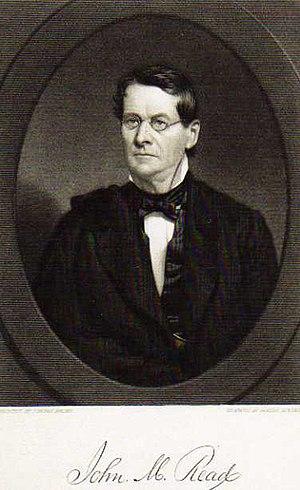
John Meredith Read, né le 21 juillet 1797 à Philadelphie, et mort le 29 novembre 1874, est un avocat, juriste et politicien américain. Il est un des fondateurs du Parti républicain et Chief Justice de la Cour suprême de Pennsylvanie.